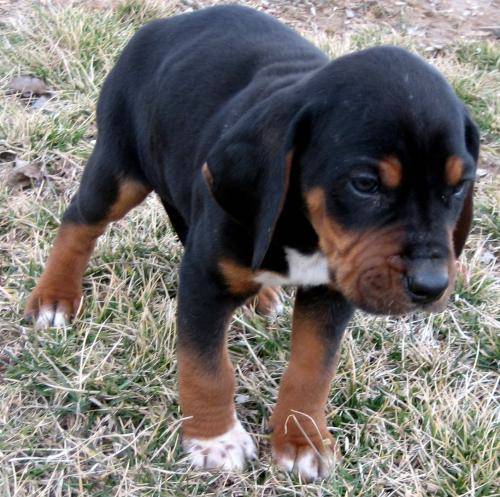
Label: dog